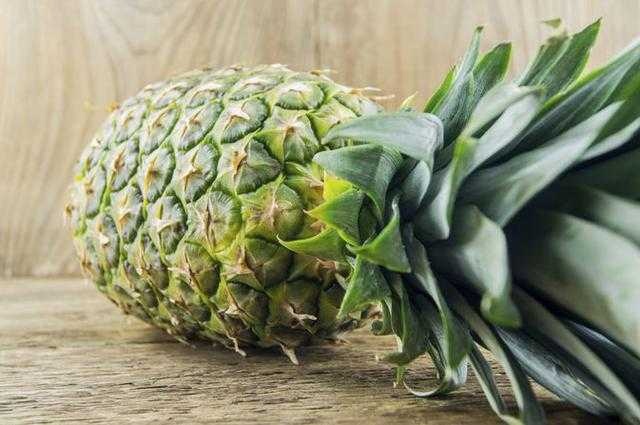
Label: Pineapple